Military parade

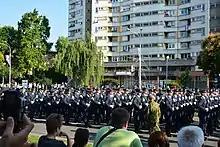
Victory Day parade in Zagreb 2015, on 20 anniversary of its victorious Operation Storm .

In 1969, the first military parade of West Germany and later the entire Federal Republic of Germany was held on the Nürburgring in the town of Nürburg, Rhineland-Palatinate. It took place on 6 June 1969 and was held to commemorate the 20th anniversary of both the establishment of the North Atlantic Treaty Organization (NATO) and creation of the Federal Republic in the West. It was attended by Kurt Georg Kiesinger in his position as Federal Chancellor of Germany. Participating foreign and national units included those from the , Canadian Forces Europe, United States Army Europe, as well as army contingents from France and the United Kingdom. Allied parades were also held later in the country's 40-year existence.